I Can Explain

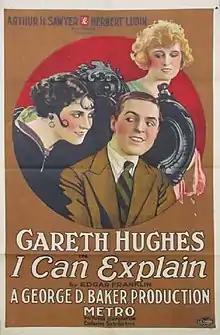

I Can Explain is a 1922 American silent comedy film directed by George D. Baker and starring Gareth Hughes, Bartine Burkett, and Grace Darmond.